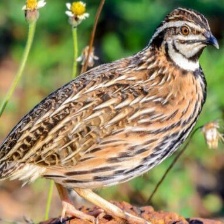
Species: HARLEQUIN QUAIL
Scientific name: COTURNIX DELEGORGUEI
ImageNet parent category: quail